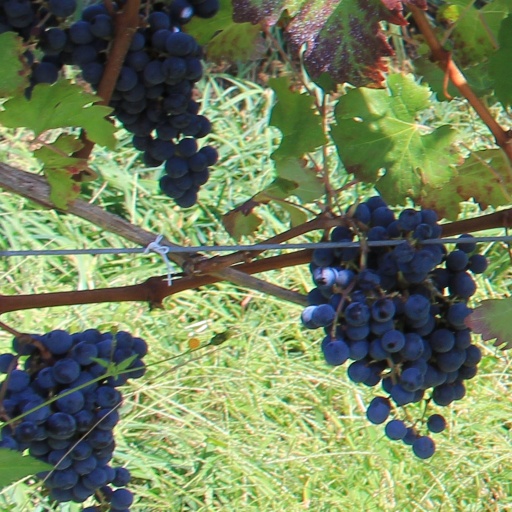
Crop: grape